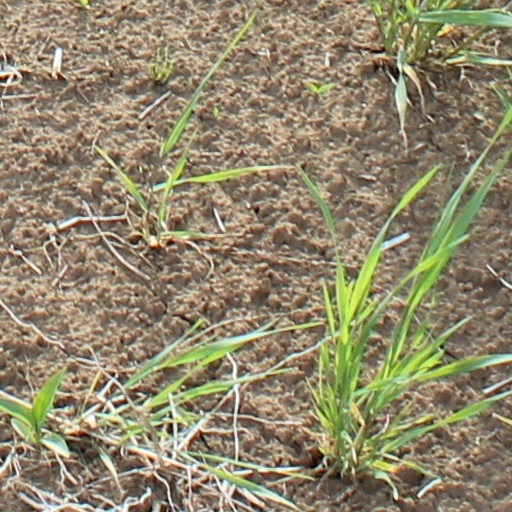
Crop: wheat